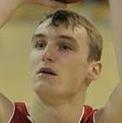
Age: 17